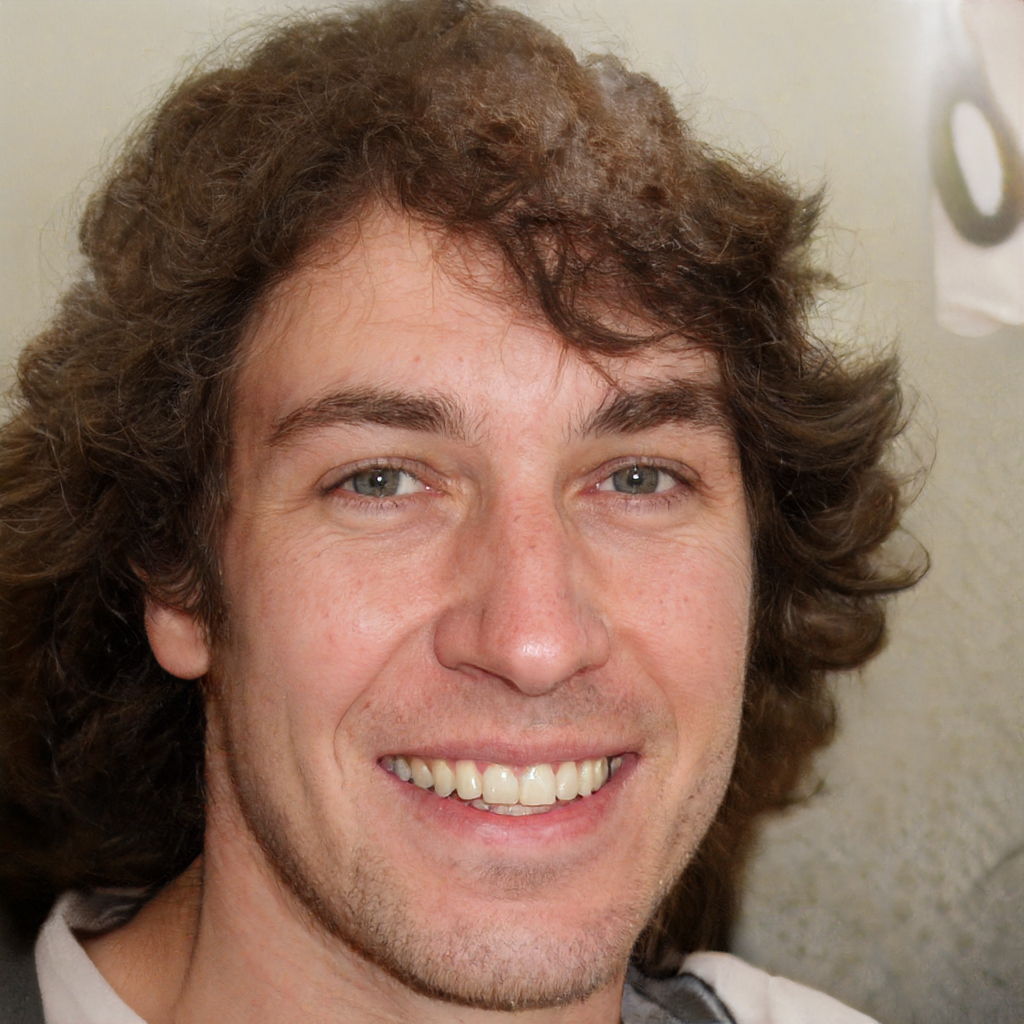
Gender: Male